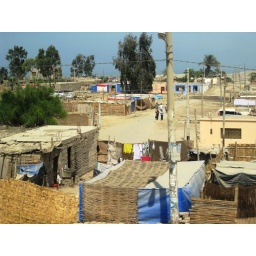
Taken from the bus window, over the houses near the beach in Paracas. The blue tarps are from 'earthquake relief'.